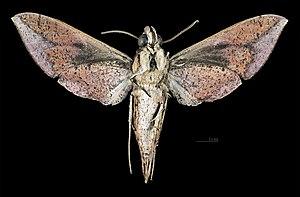
Rhagastis velata est une espèce d'insectes lépidoptères de la famille des Sphingidae, sous-famille des Macroglossinae, tribu des Macroglossini, sous-tribu des Choerocampina et du genre Rhagastis.